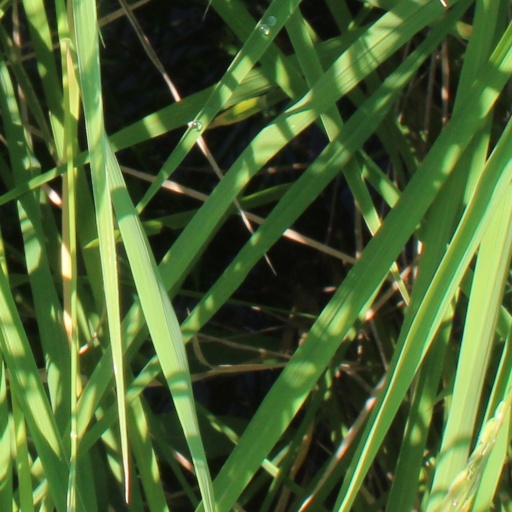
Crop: rice